Adullam

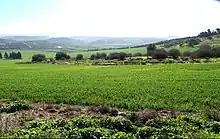
Biblical ruin of Adullam, the Lower site known as ʻAid al-Mieh (in foreground)

David sought refuge in Adullam after being expelled from the city of Gath by King Achish. The Book of Samuel refers to the Cave of Adullam where he found protection while living as a refugee from King Saul. Certain caves, grottos and sepulchres are still to be seen on the hilltop, as well as on its northern and eastern slopes. It was there that "every one that was in distress gathered together, and every one that was in debt, and every one that was discontented." There, David thirsted for the well-waters of his native Beth-lehem, then occupied by a Philistine garrison. A party of David's mighty-men of valor went and fetched him water from that place, but, when they returned, David refused to drink it.